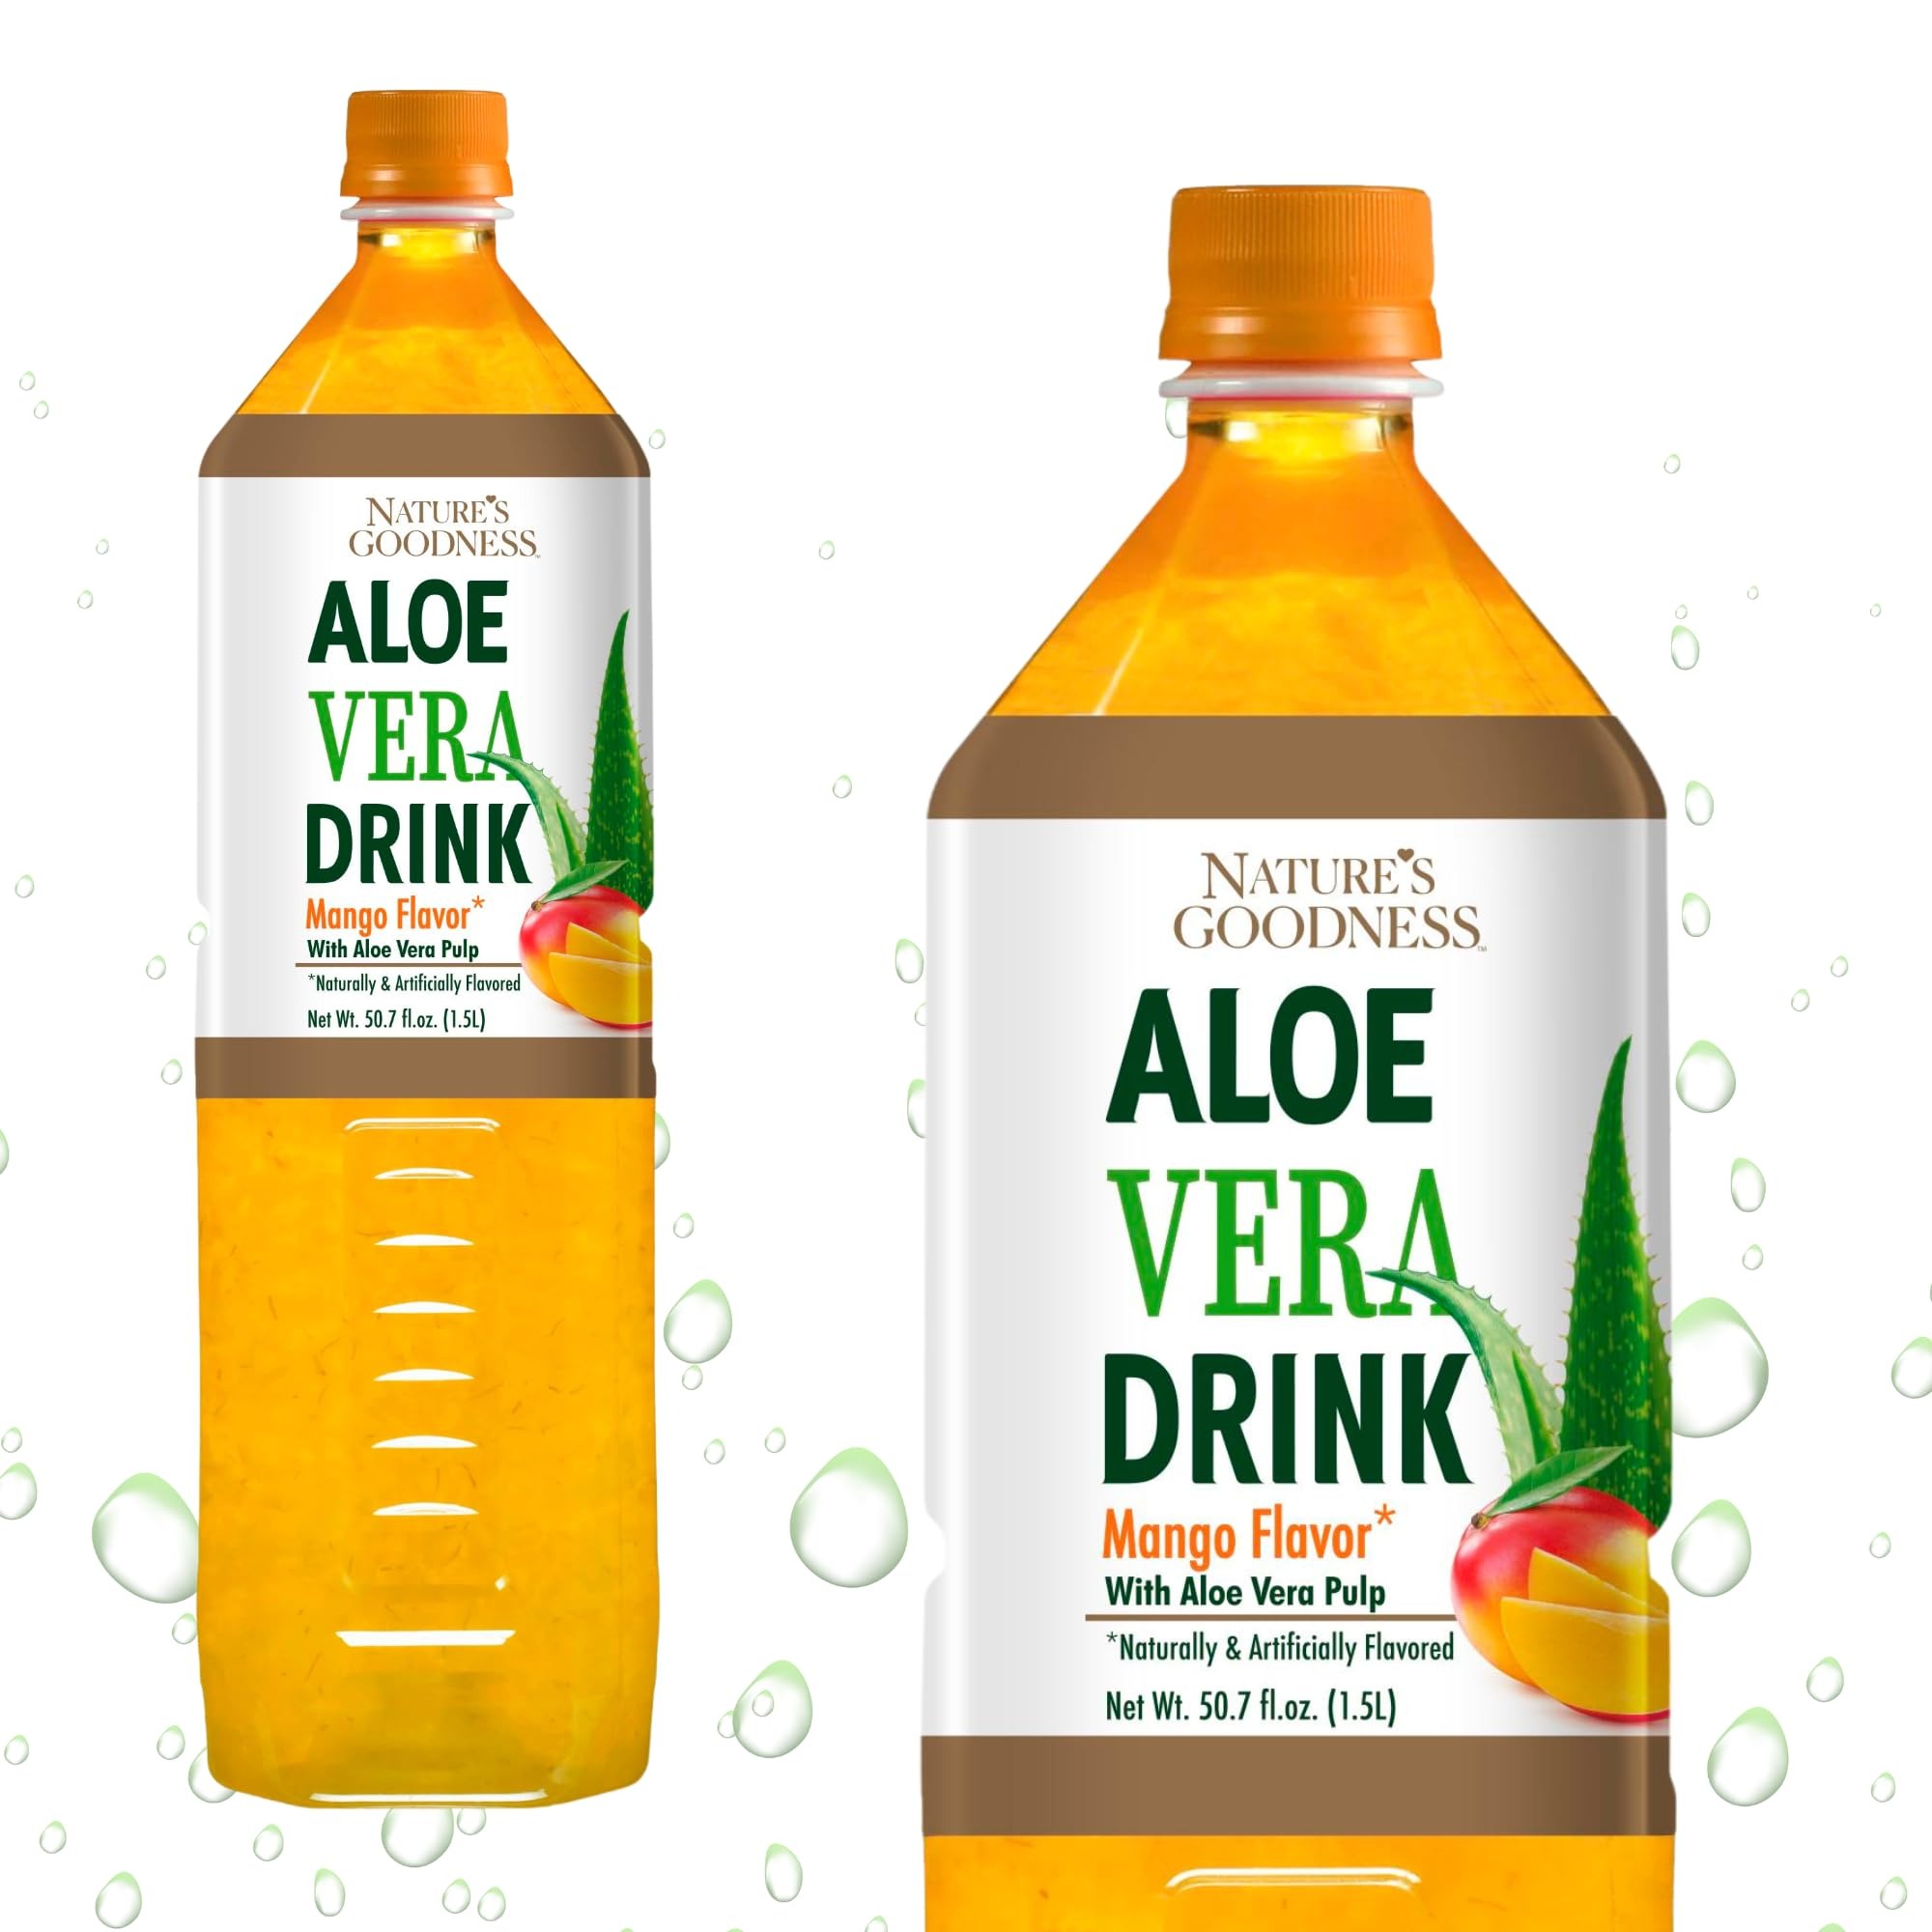
Item Name: Nature's Goodness Aloe Vera Drink with Pulp Mango Flavor - 50.7 Fl Oz (1.5 L) - Refreshing Beverage with Real Aloe Vera Juice
Bullet Point 1: Pure Aloe Vera: Our drink is made from 100% pure aloe vera, so you can enjoy the full benefits of this amazing plant.
Bullet Point 2: Hydration Boost: Aloe vera is known for its hydrating properties, making our drink the perfect choice for staying refreshed and energized.
Bullet Point 3: Natural Immune Support: Aloe vera is packed with vitamins, minerals, and antioxidants that can help support your immune system.
Bullet Point 4: Soothing and Calming: Aloe vera has been used for centuries to soothe and calm the digestive system, making our drink a great choice for anyone looking to improve their gut health.
Bullet Point 5: 1 Bottle - 50.7 Fl. Oz.
Value: 50.7
Unit: Fl Oz

Price: 8.18